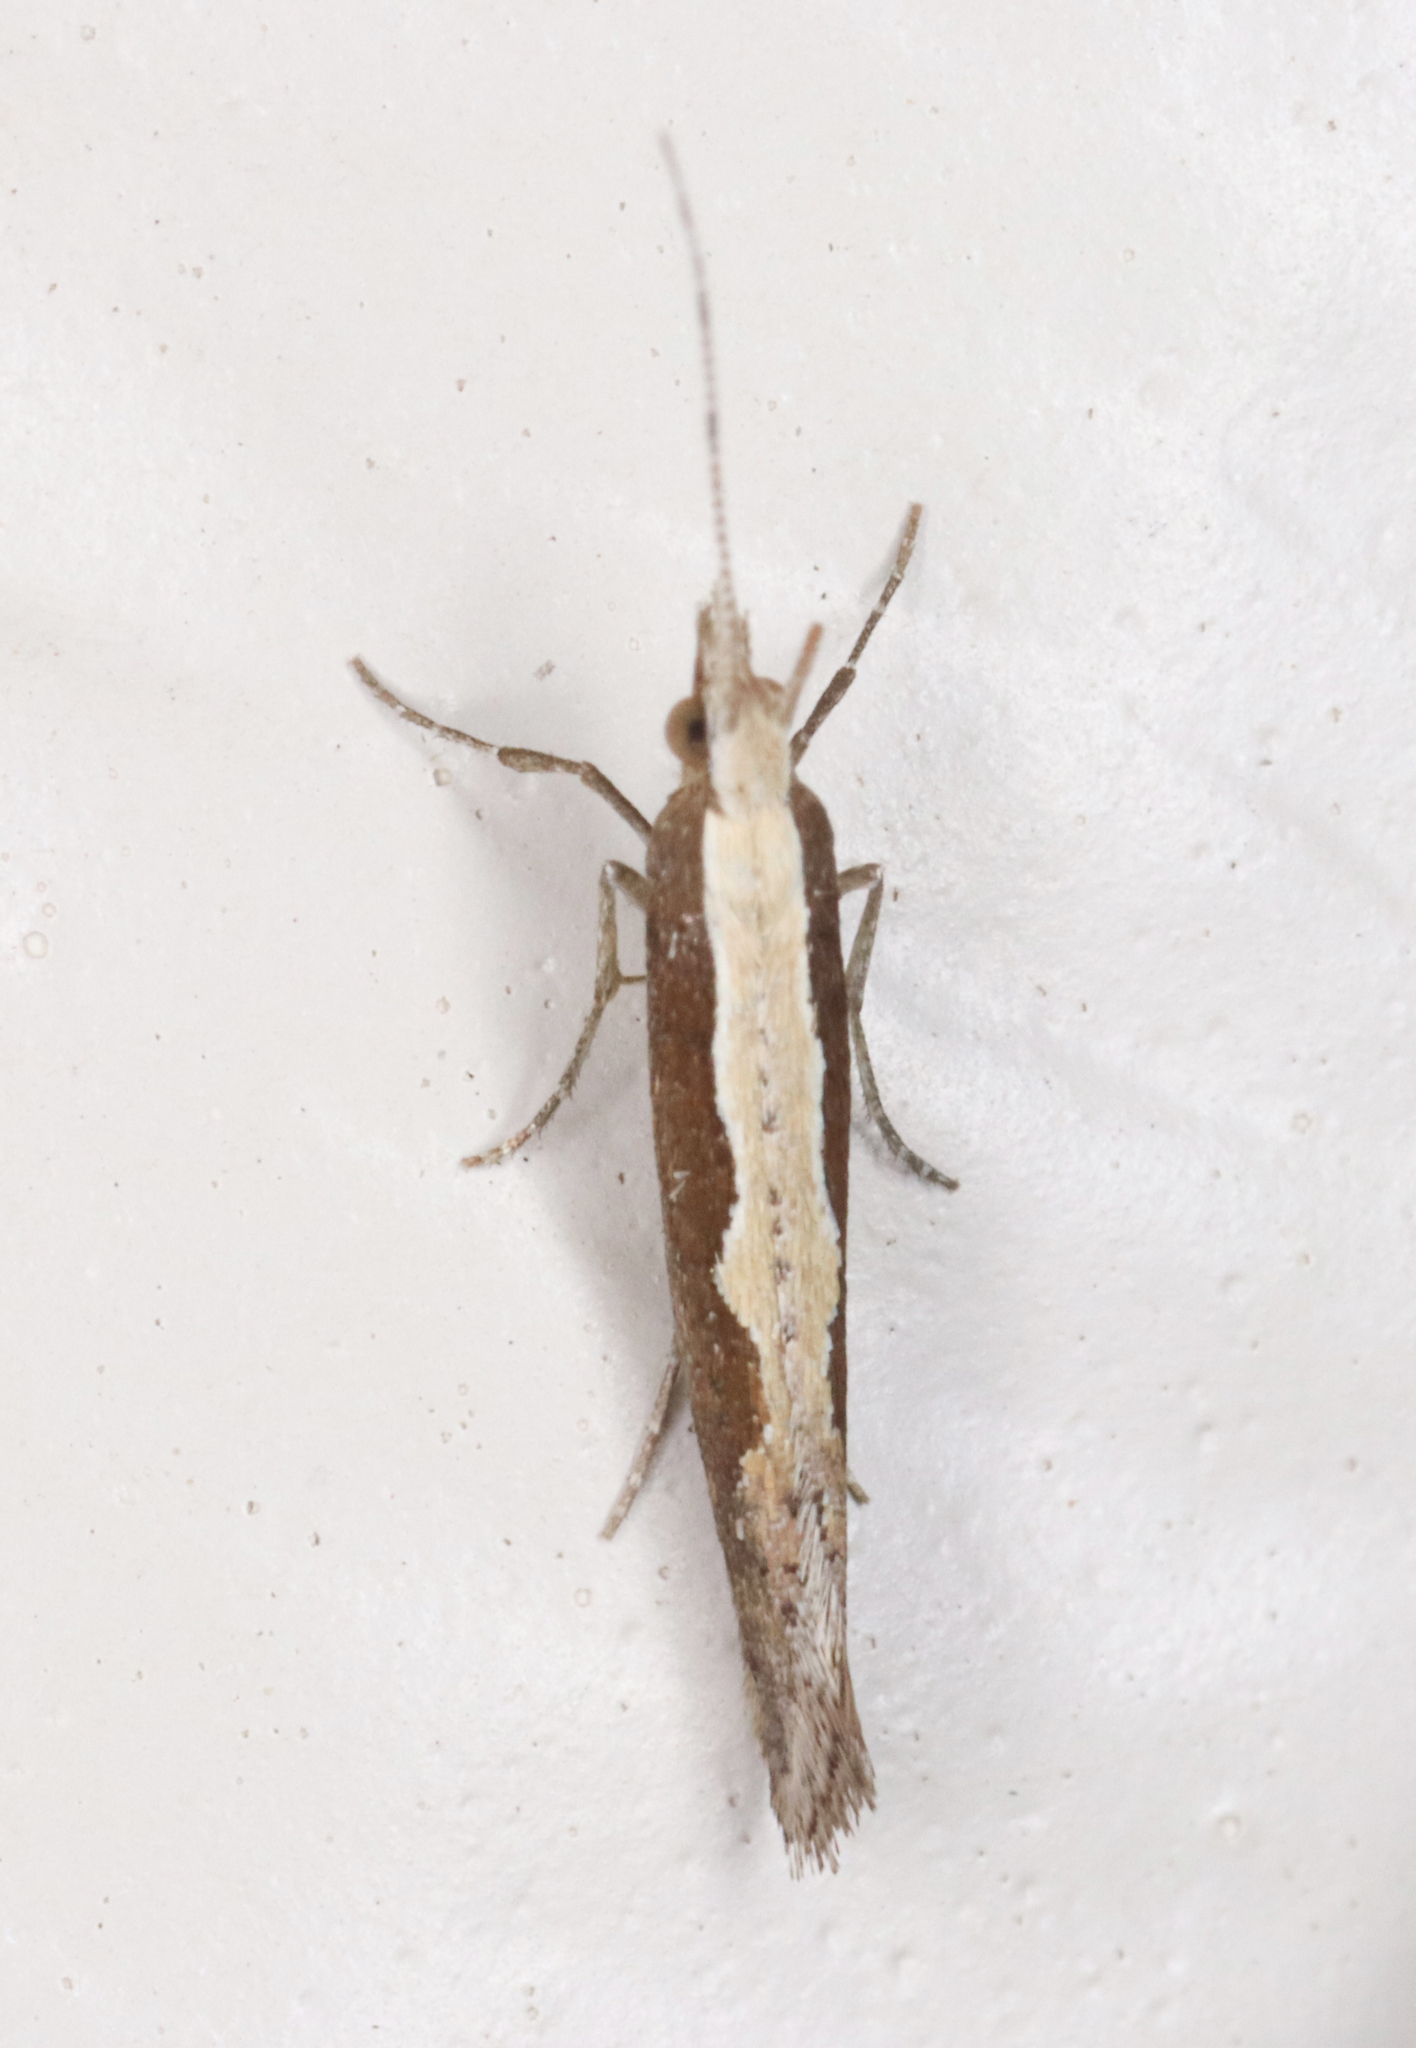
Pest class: diamondback_moth